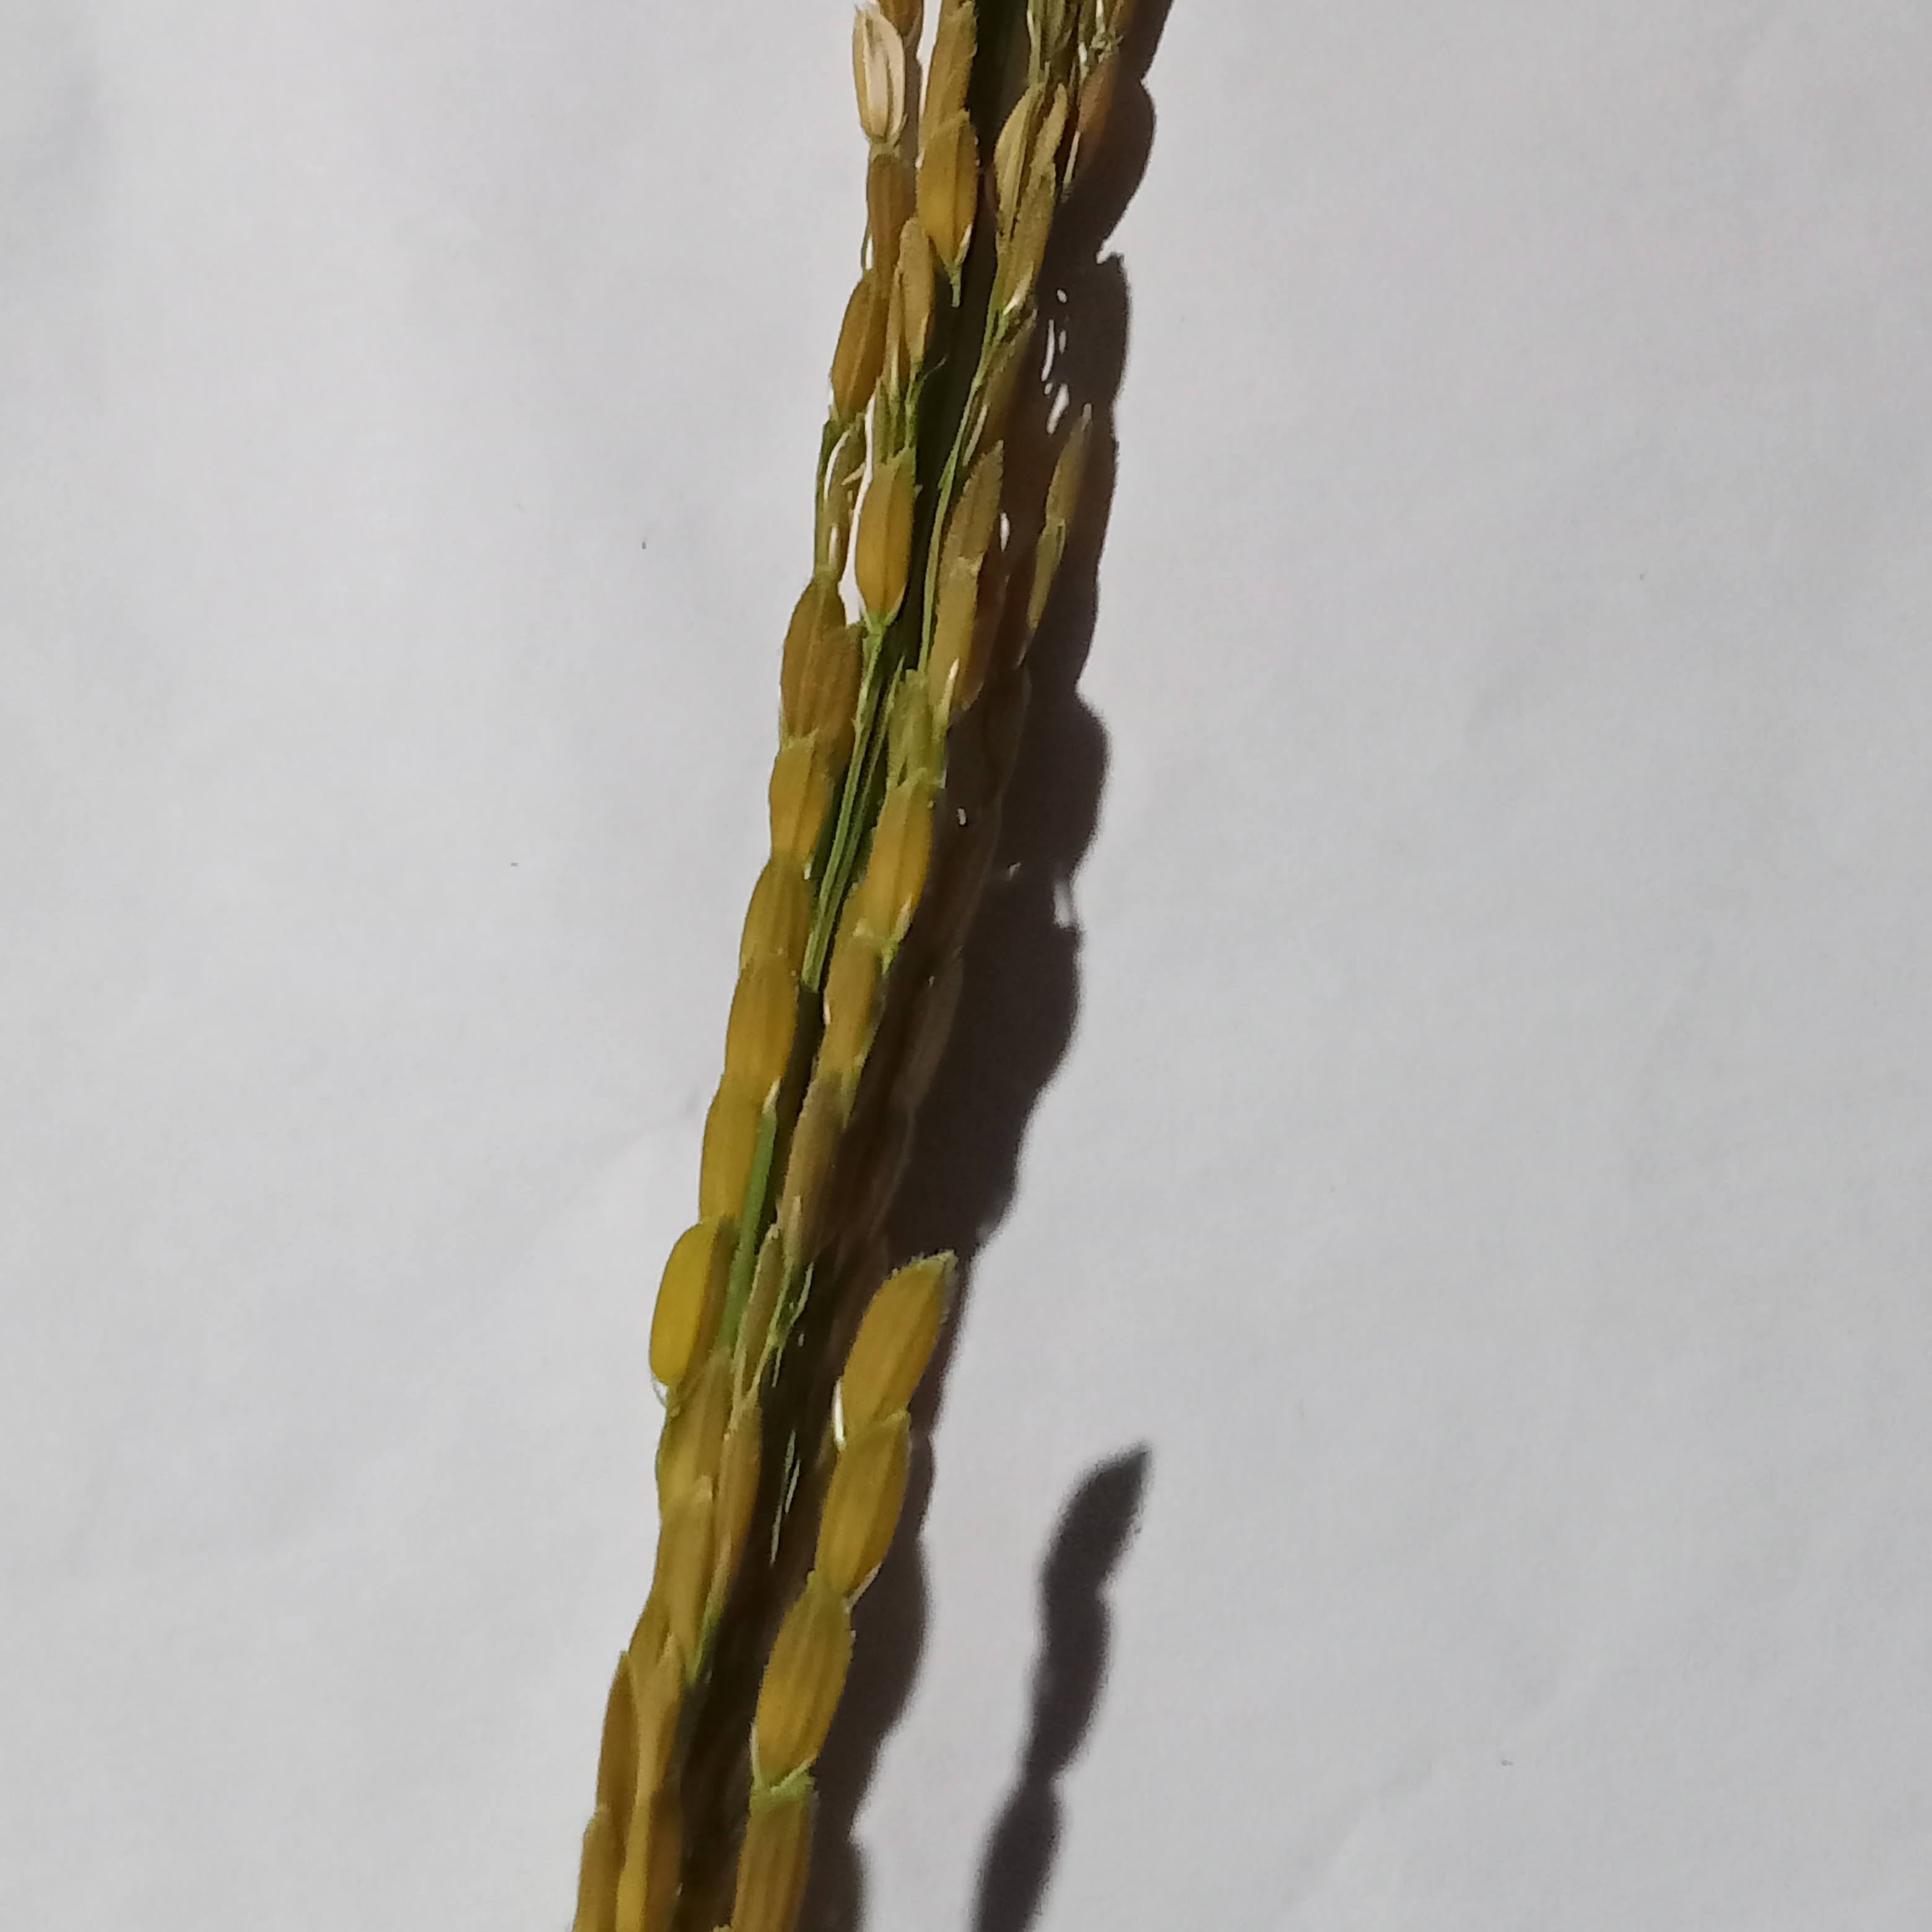
Nhãn: Bệnh Đạo ôn lá và cổ bông (Rice leaf and neck blast)